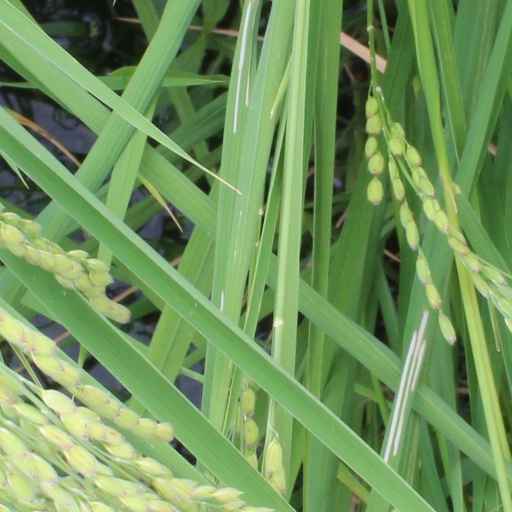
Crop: rice